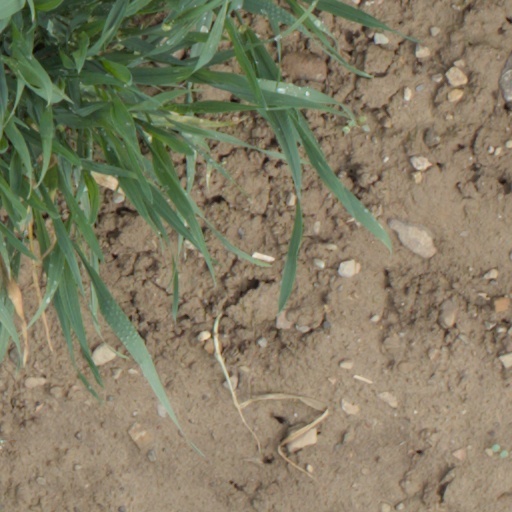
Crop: wheat